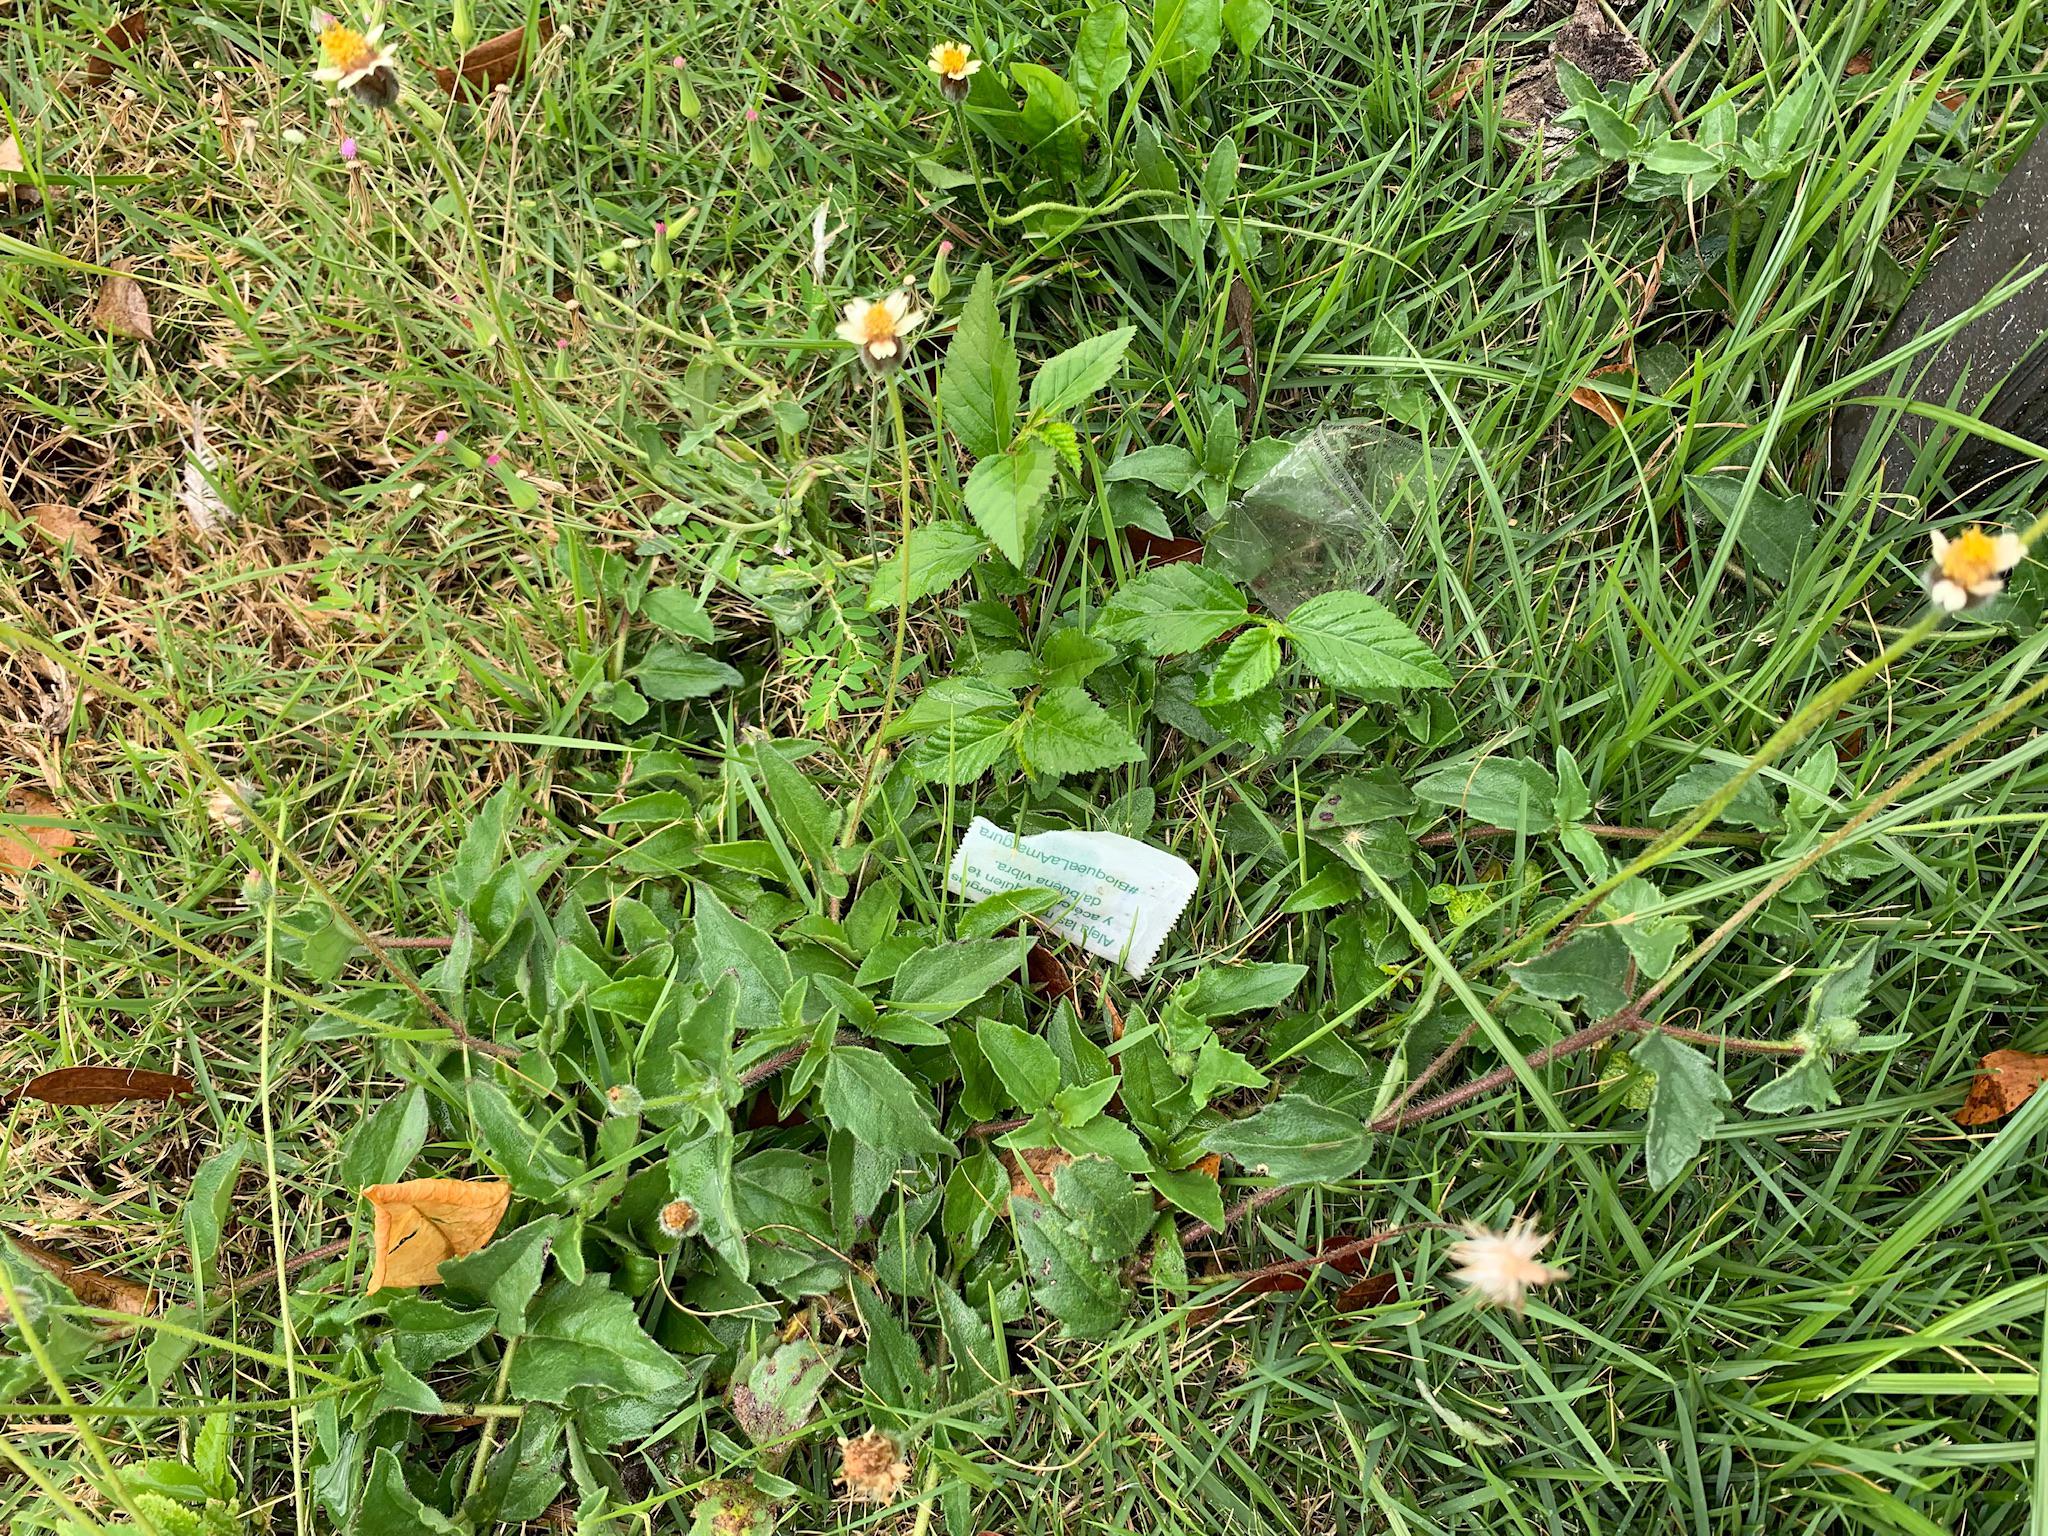
Object: Other plastic wrapper (Plastic bag & wrapper)

Object: Plastic film (Plastic bag & wrapper)